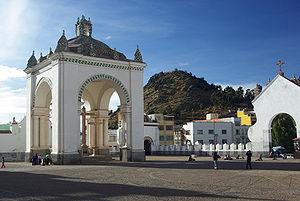
La basilique Notre-Dame de Copacabana est un sanctuaire colonial espagnol du XVIᵉ siècle qui abrite l'image de la Vierge de Copacabana.